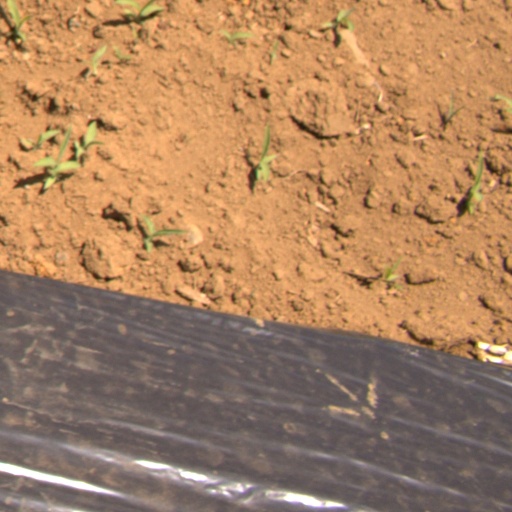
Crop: Jerusalem artichoke